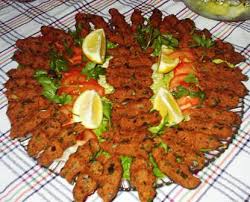
Yemek: cig_kofte